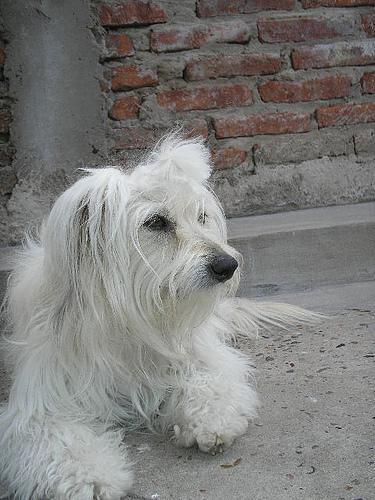
Maltese_dog